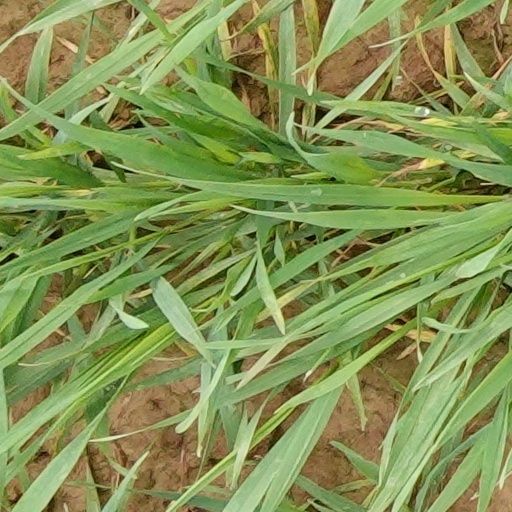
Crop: wheat